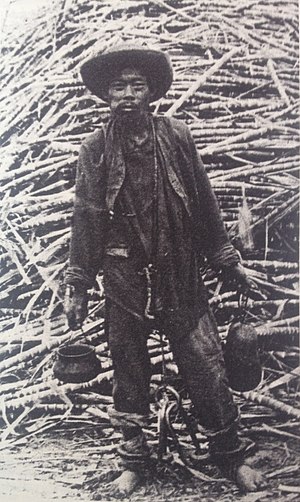
Kuli / Kinesiske kulier / Anvendelse af kulier i modtagerlandene
Kinesisk kuli i Peru i 1881.
Kuli, kulier er en betegnelse, der i 1800- og 1900-tallet blev benyttet om ufaglærte arbejdere, ofte minearbejdere, markarbejdere m.v., fra typisk Indien og det sydlige Kina. Kulierne indgik kontrakt med deres arbejdsgiver, hvor de forpligtede sig til udføre arbejde, ofte langt væk fra kuliens hjemstavn og som regel altid hårdt fysisk arbejde.